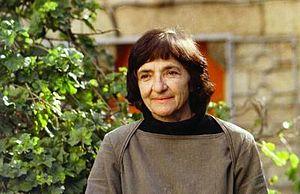
Le prix Israël, en hébreu : פרס ישראל, est remis chaque année, par l'État d'Israël, lors d'une cérémonie, à la veille de la fête de l'indépendance d'Israël.